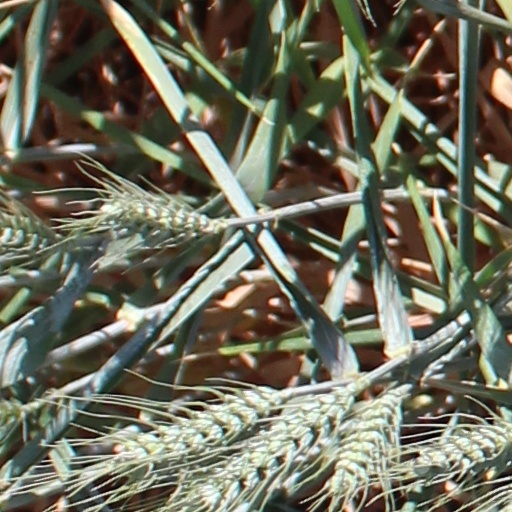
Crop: wheat